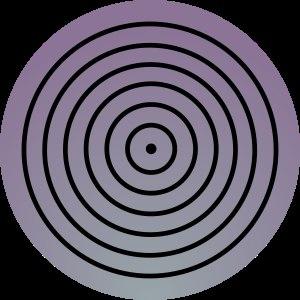
Nagato est un personnage du manga Naruto. Il est celui qui contrôle Pain ; bien que ce soit lui qui s'exprime à travers les 6 corps, Nagato n'est pas Pain, car ce nom ne désigne que les six cadavres que Nagato manipule dans l'ombre. Il siège généralement dans le village caché d'Ame qu'il dirige à travers Pain. Avec Yahiko et Konan, Nagato était un des orphelins de la guerre qui se passait dans leur village d'origine Ame et ils ont été élevés par Jiraya.
Le jutsu est la forme suprême du ninpō dans les mangas Naruto et Boruto. Ces techniques de combat ne s'acquièrent qu'après un long entraînement qui vise à développer et contrôler ses ressources physiques et spirituelles. Le ninjutsu étant un art fondamental et pratiqué par tous les shinobis, il se décompose en plusieurs formes selon les aptitudes nécessaires à son utilisation ou ses effets.
Pain est un « personnage » fictif du manga Naruto.
Obito Uchiwa est l'un des principaux antagonistes du manga Naruto. Il apparaît dans le manga sous l'identité de Tobi un membre d'Akatsuki portant constamment un masque orange au motif spiralé percé d'un trou à l'œil droit.
Les kekkei genkai sont des techniques martiales fictionnelles qui font référence au manga Naruto. La technique héréditaire est une capacité transmise génétiquement au sein d'un clan ne pouvant être en principe imitée ou dupliquée en dehors des lignées du clan.